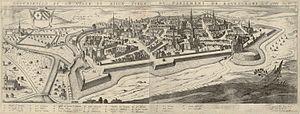
Description de la ville de Dijon siège du parlement de Bourgogne, 1647
Gabriel Breunot, né en 1540, à Autun et mort le 15 novembre 1618 à Dijon est un membre du Parlement de Bourgogne et chroniqueur de la vie et des événements survenus en Bourgogne, de 1574 à 1602.